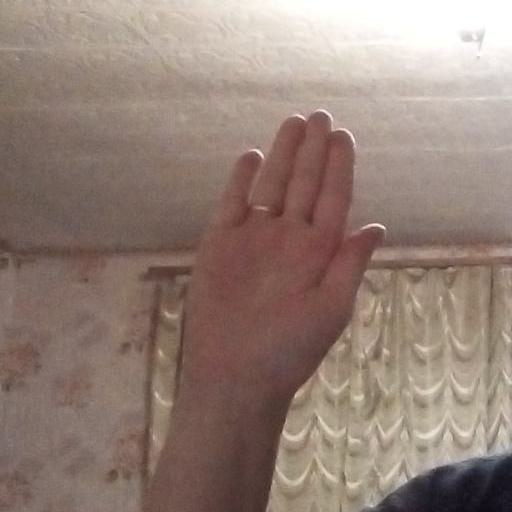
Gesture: stop